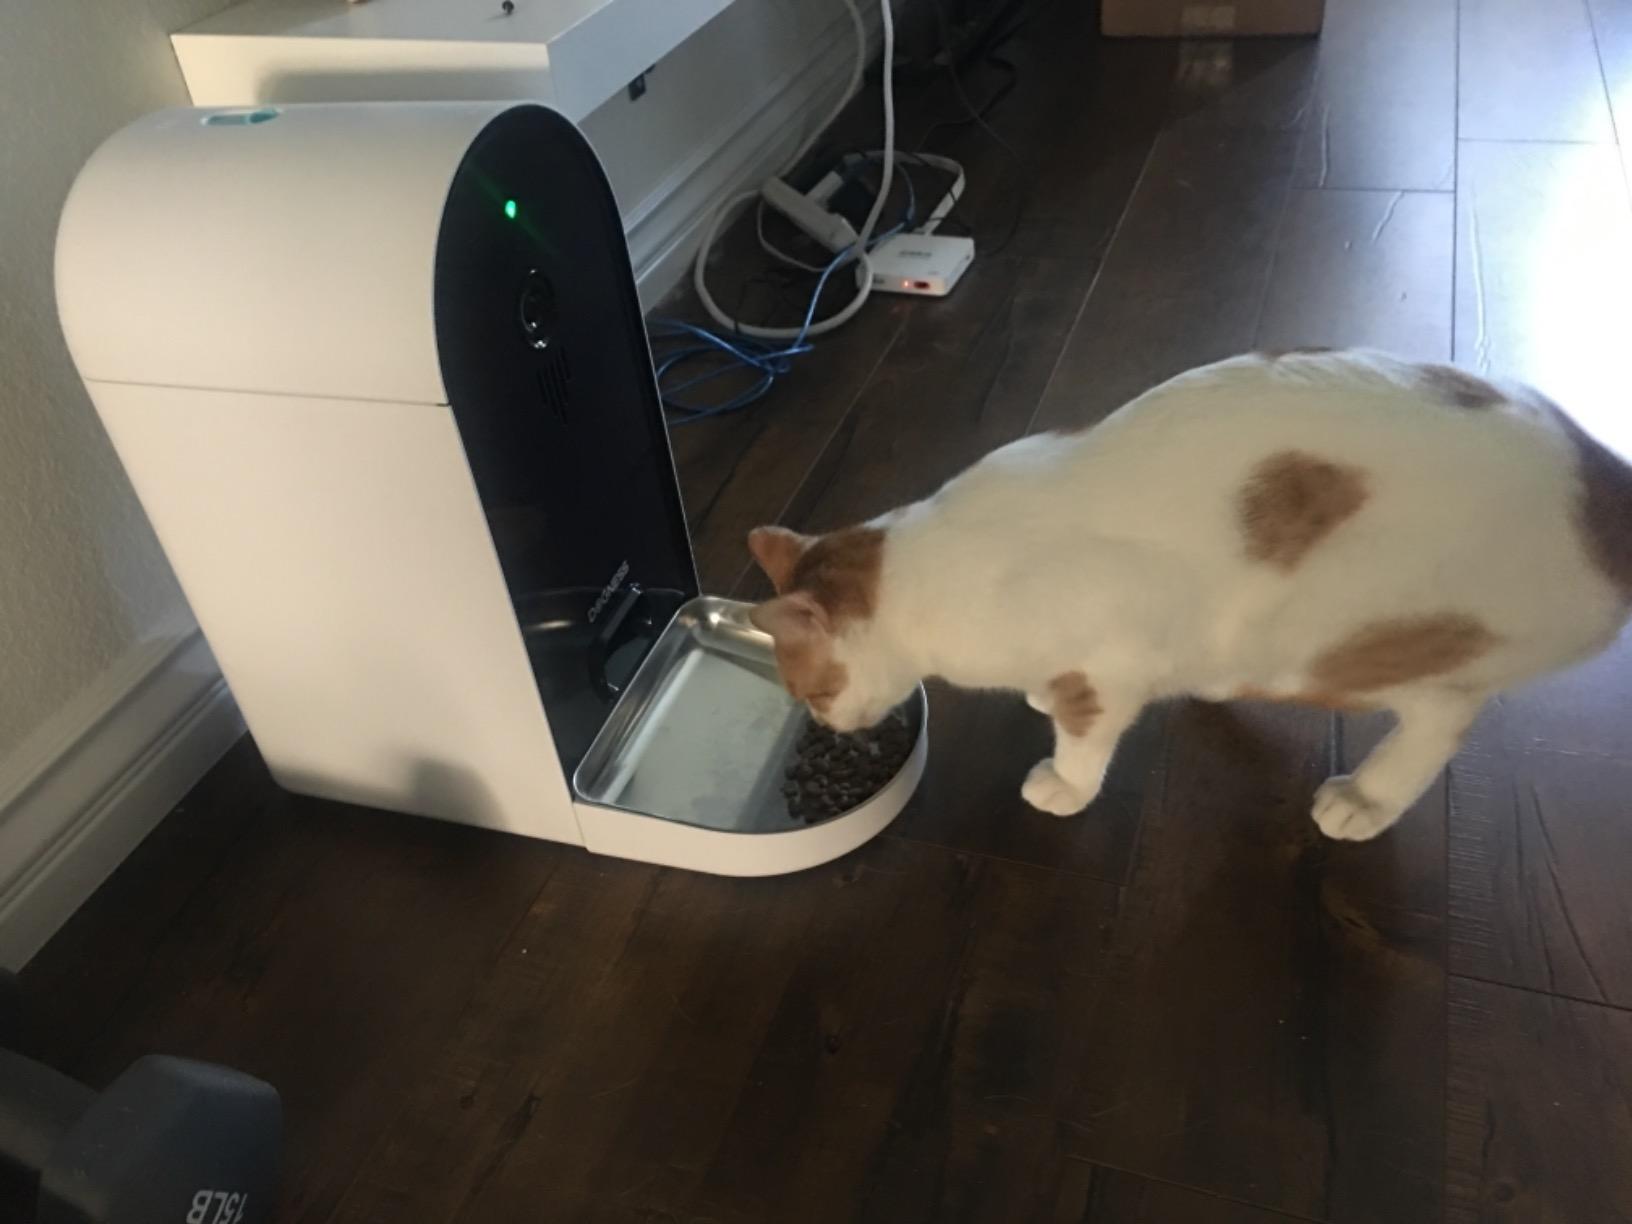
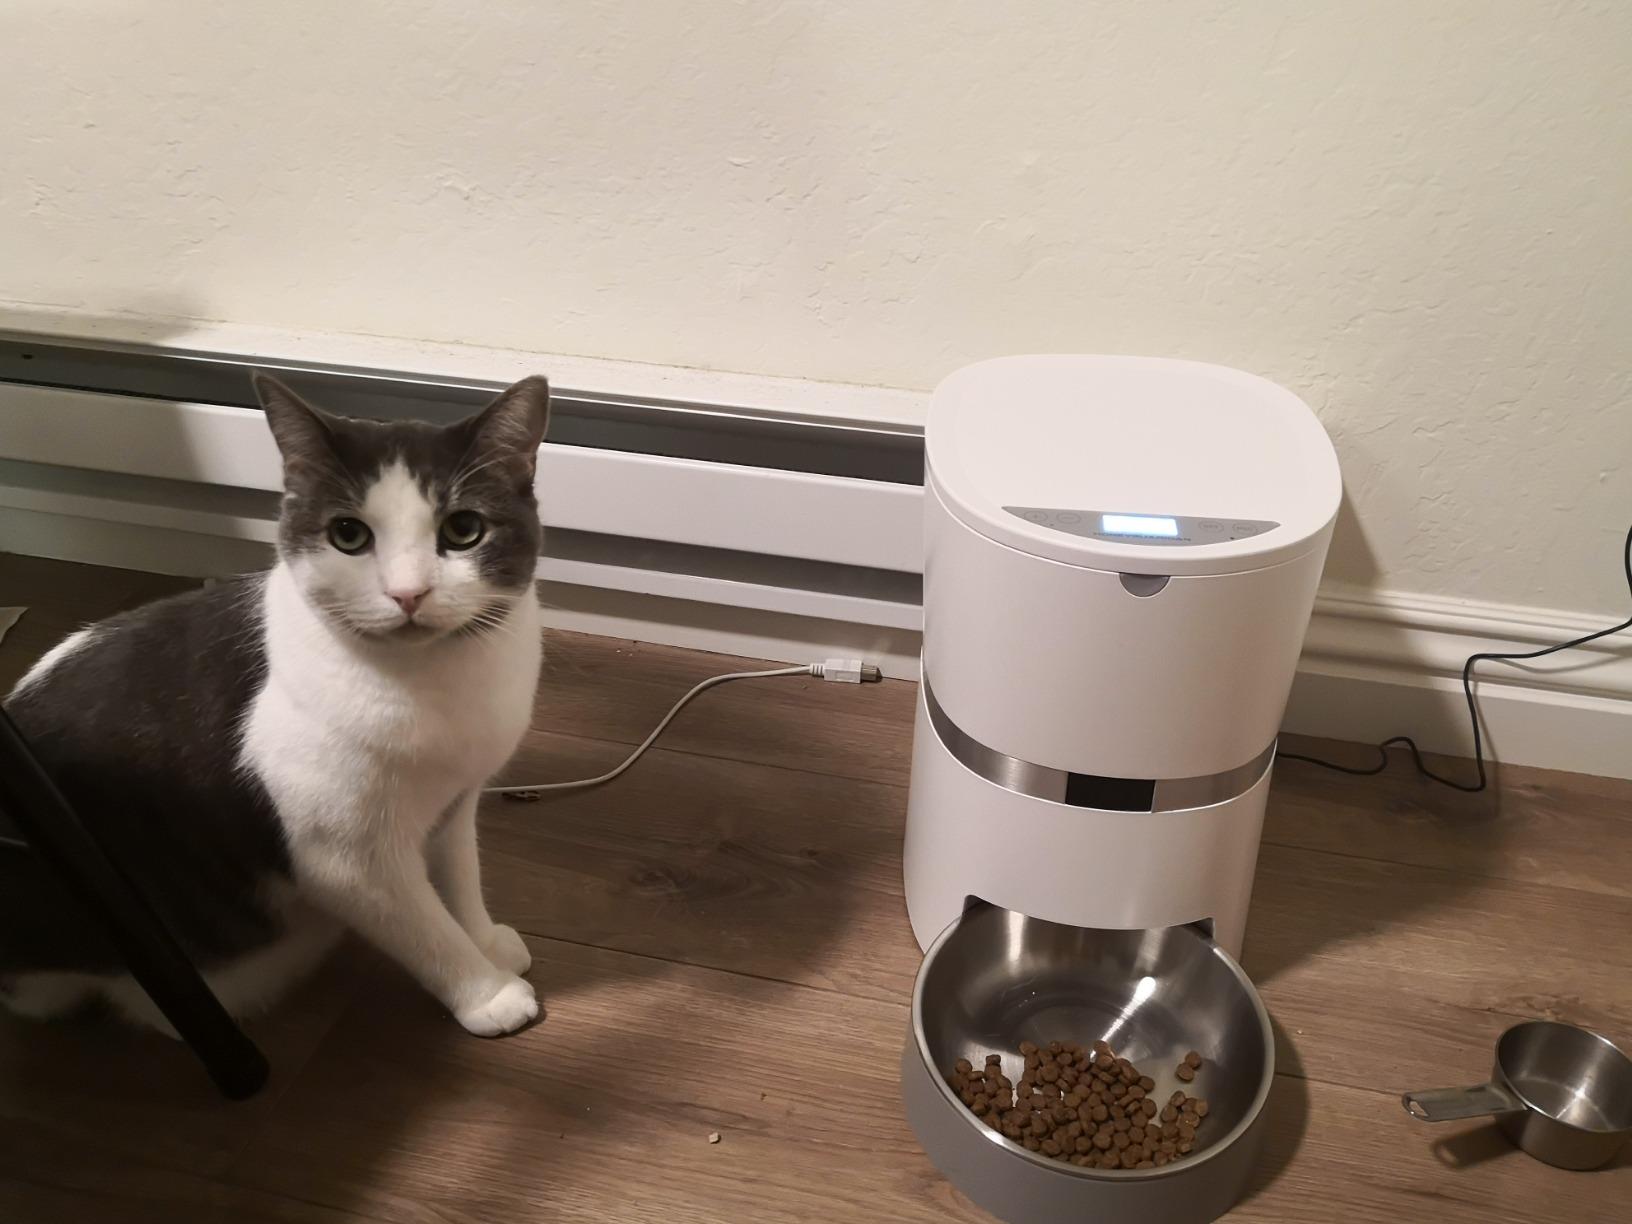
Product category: items_feeder
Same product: no